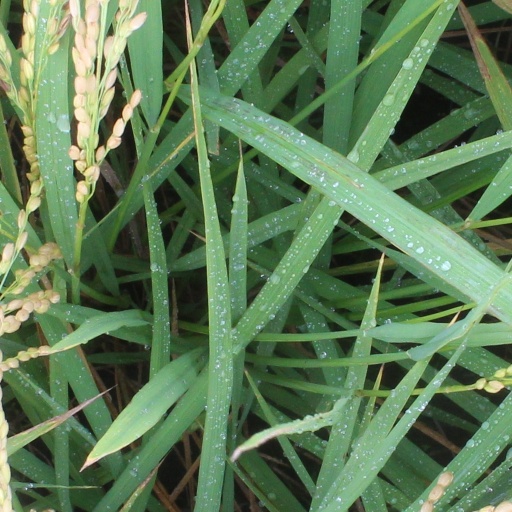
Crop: rice